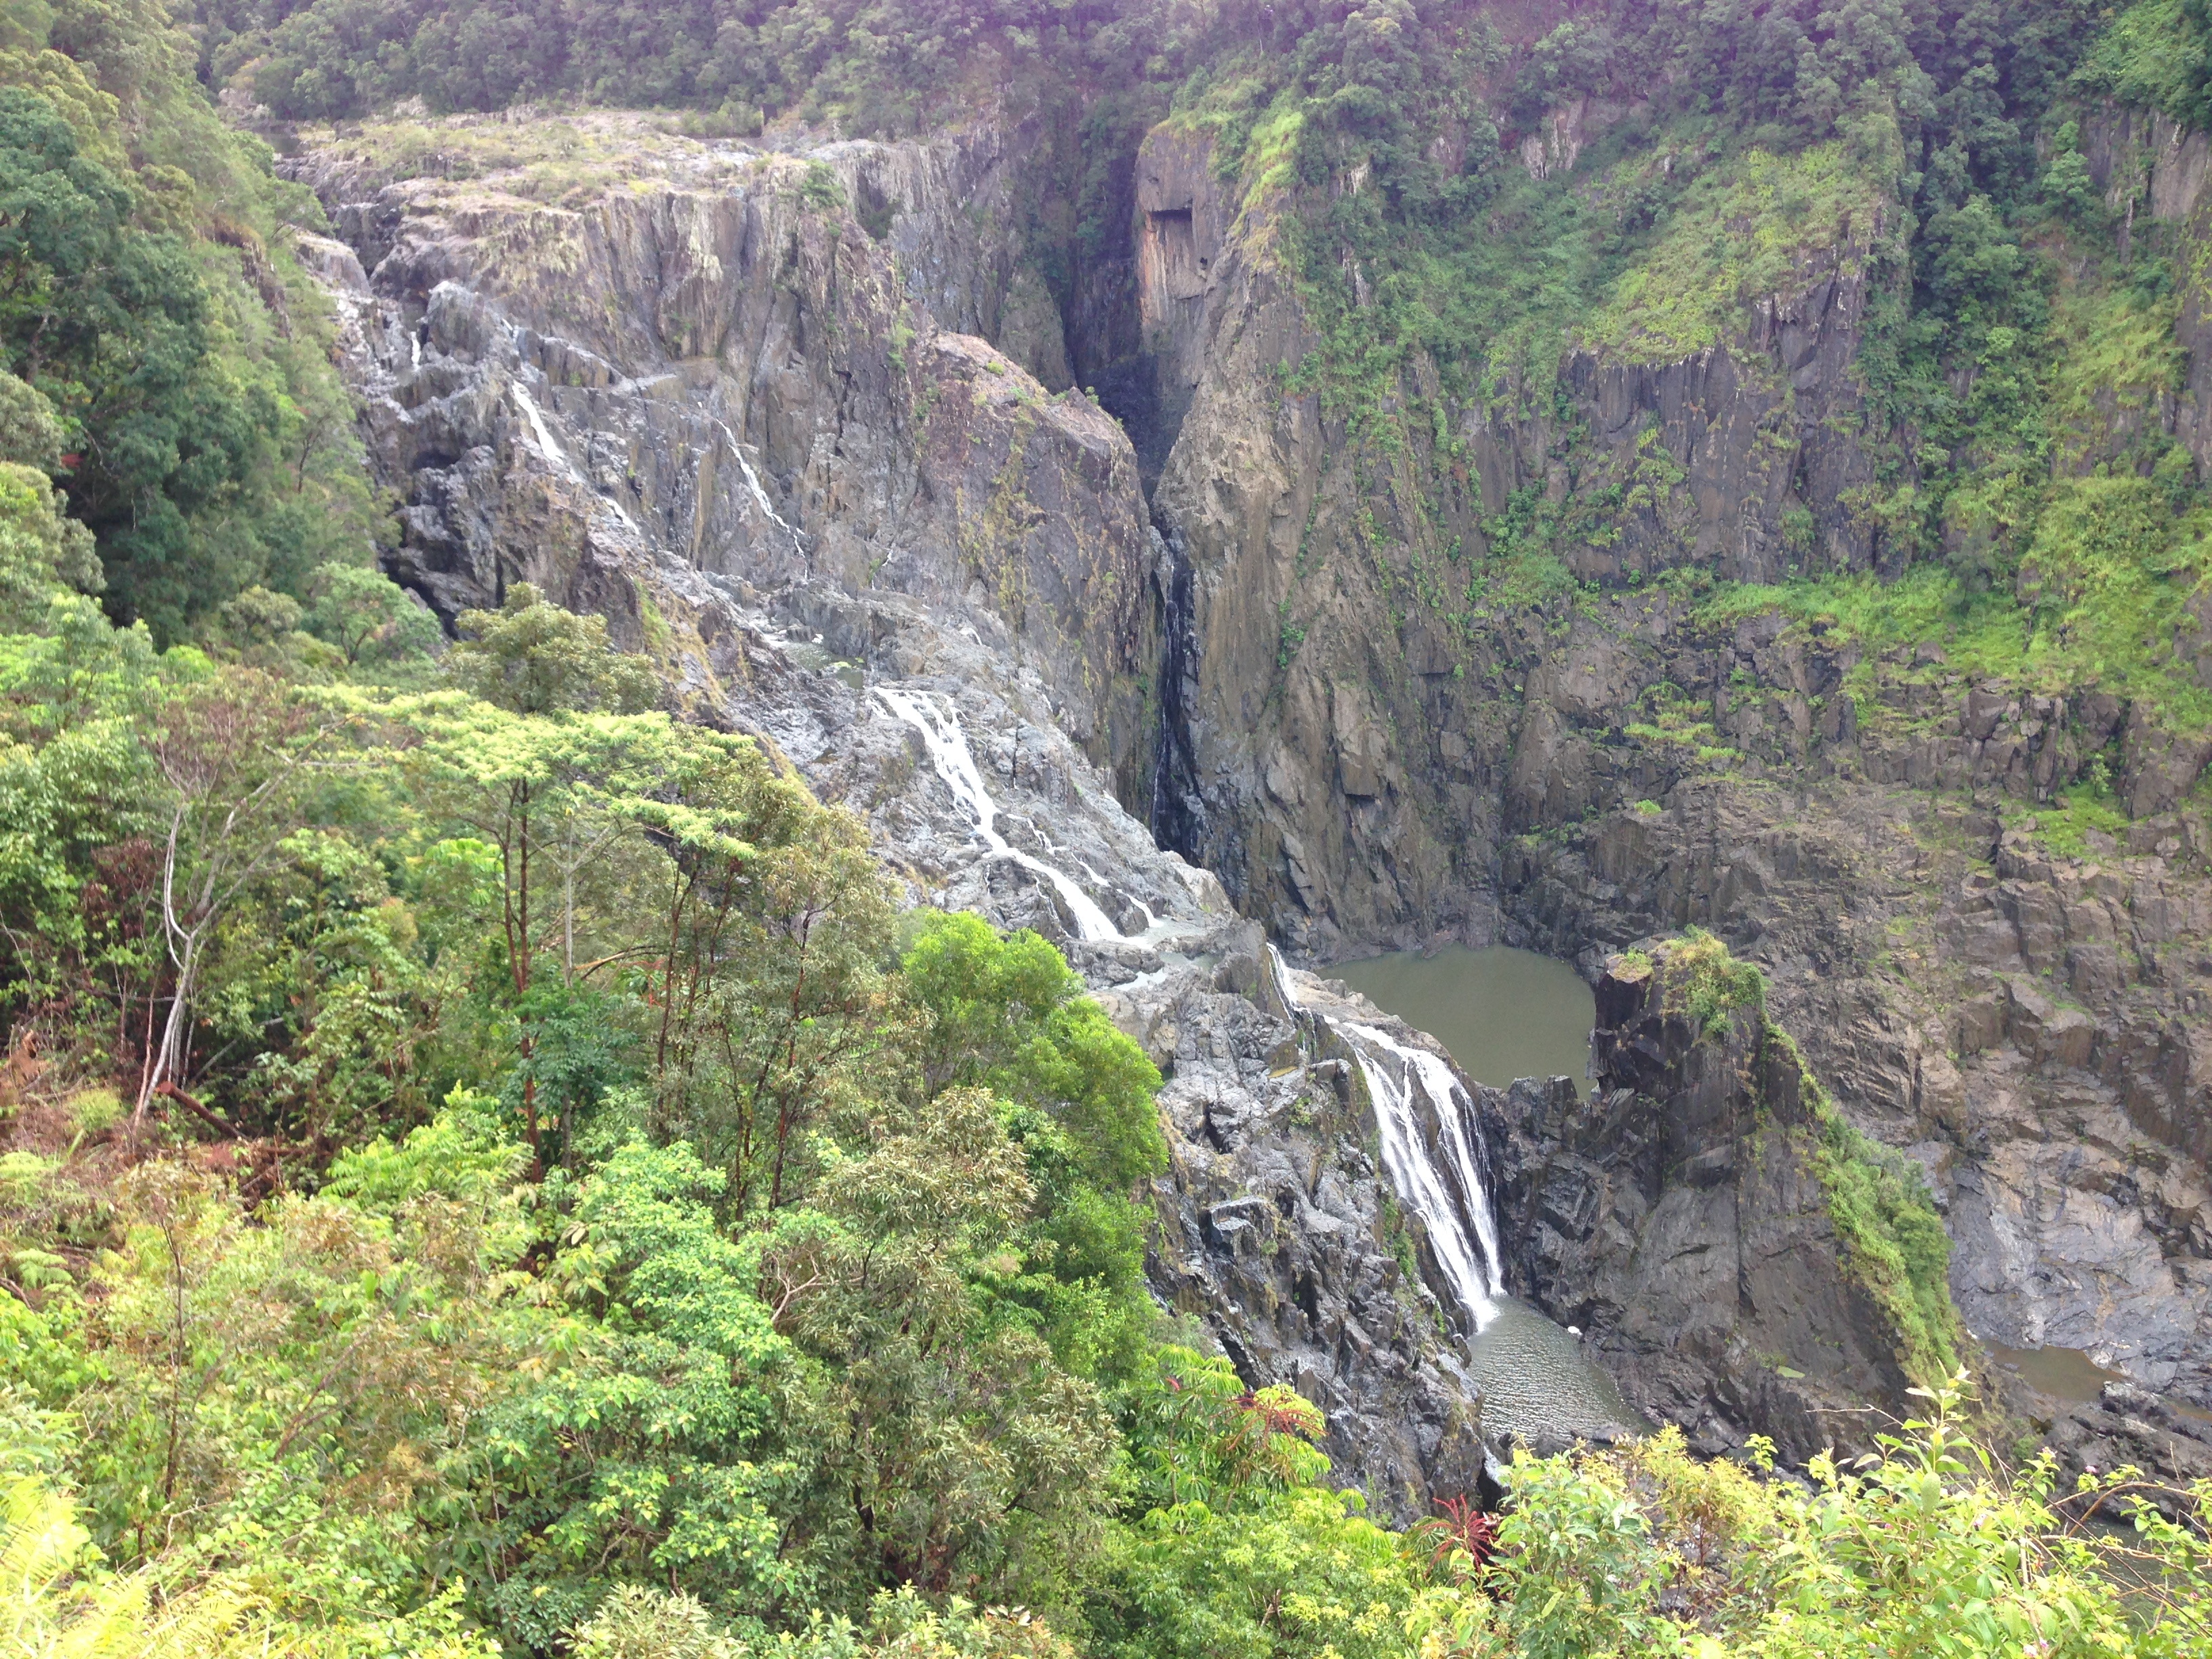
coast, waterfall, mountain, adventure, valley, formation, cliff, fjord, canyon, terrain, ridge, geology, ravine, plateau, water feature, wadi, landform, geological phenomenon, flowing falls, scenic waterfall